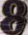
Number: 8